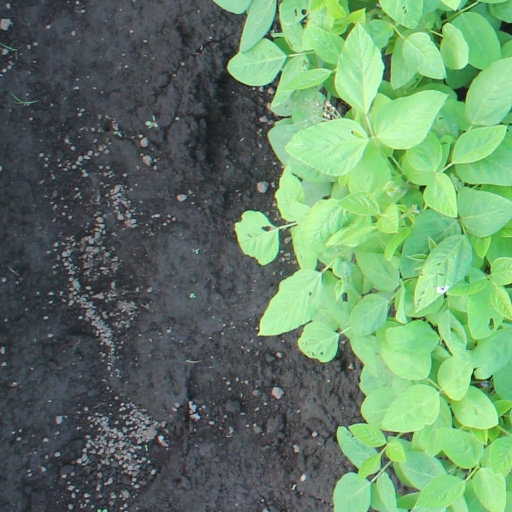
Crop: soybean